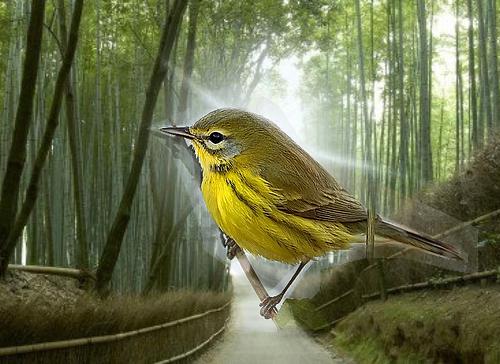
Bird species: Prairie_Warbler
Bird type: landbird
Background: land